Milentije Popović

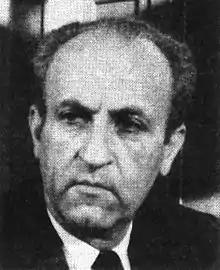
Milentije Popović

Milentije Popović (1913 – 1971) was a member of Communist Party of Yugoslavia (KPJ) since 1939. During World War II he held various Party and administrative positions. After the war, he became the Minister of interior affairs, trade and supplies, and then Minister of foreign trade and finance in Yugoslav federal government.